Huntington Junior College

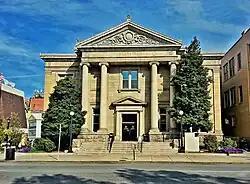
HJC is located in the former Cabell County Public Library building in Huntington, West Virginia.

During the mid-1930s, Huntington resident Chester A. Riley Jr. identified the need for an institution to prepare the city's workforce for the skilled manufacturing and office positions that were available as a result of the area's economic growth. Riley and his wife, Peggy, established Huntington Junior College in 1936 in downtown Huntington. On its opening day, the college's faculty consisted of two teachers and its student population consisted of five secretarial students. Its initial curriculum consisted of courses in shorthand, typing, and bookkeeping. For its first two years in operation, HJC was located at 920 Fifth Avenue, above the present location of Jim's Steak & Spaghetti House. Chester A. Riley Jr., served as the college's president for over 60 years.